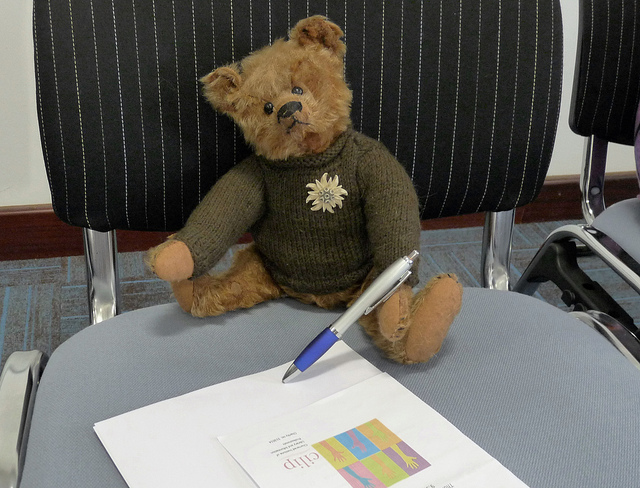
user: Given an image and a question. Answer the question in a short answer. Question: What brand of pen was used? Short Answer:
assistant: bic